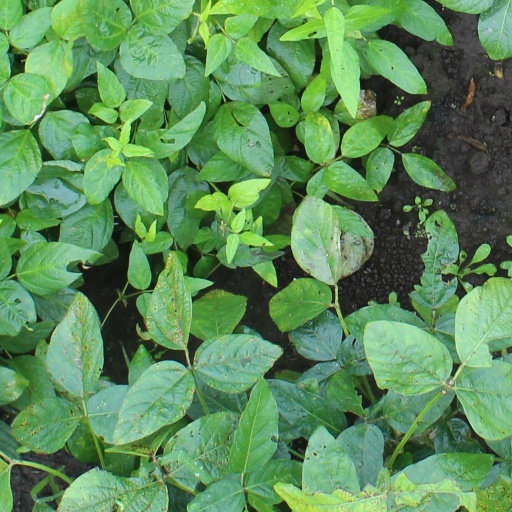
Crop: soybean